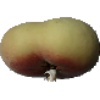
Label: Peach Flat 1